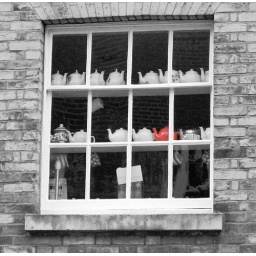
A dusty window in a house in Manningtree, Essex